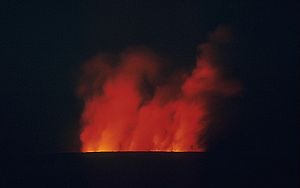
Mauna Loa / Udbrudshistorie / Oprindelse
Mauna Loa I udbrud 1984
"Mauna Loa er en aktiv skjoldvulkan i staten Hawaii, USA, beliggende på the Big Island, og en af de fem vulkaner i staten. Vulkanens hawaiianske navn ""Mauna Loa"" betyder ""langt bjerg"".